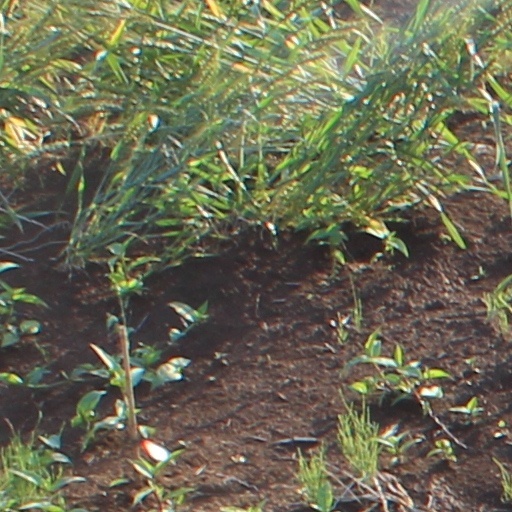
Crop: wheat